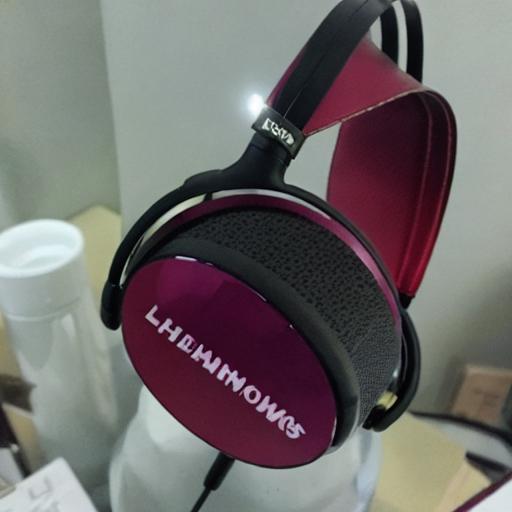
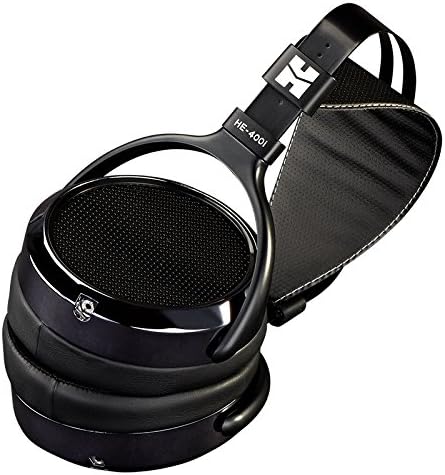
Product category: headphones
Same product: no